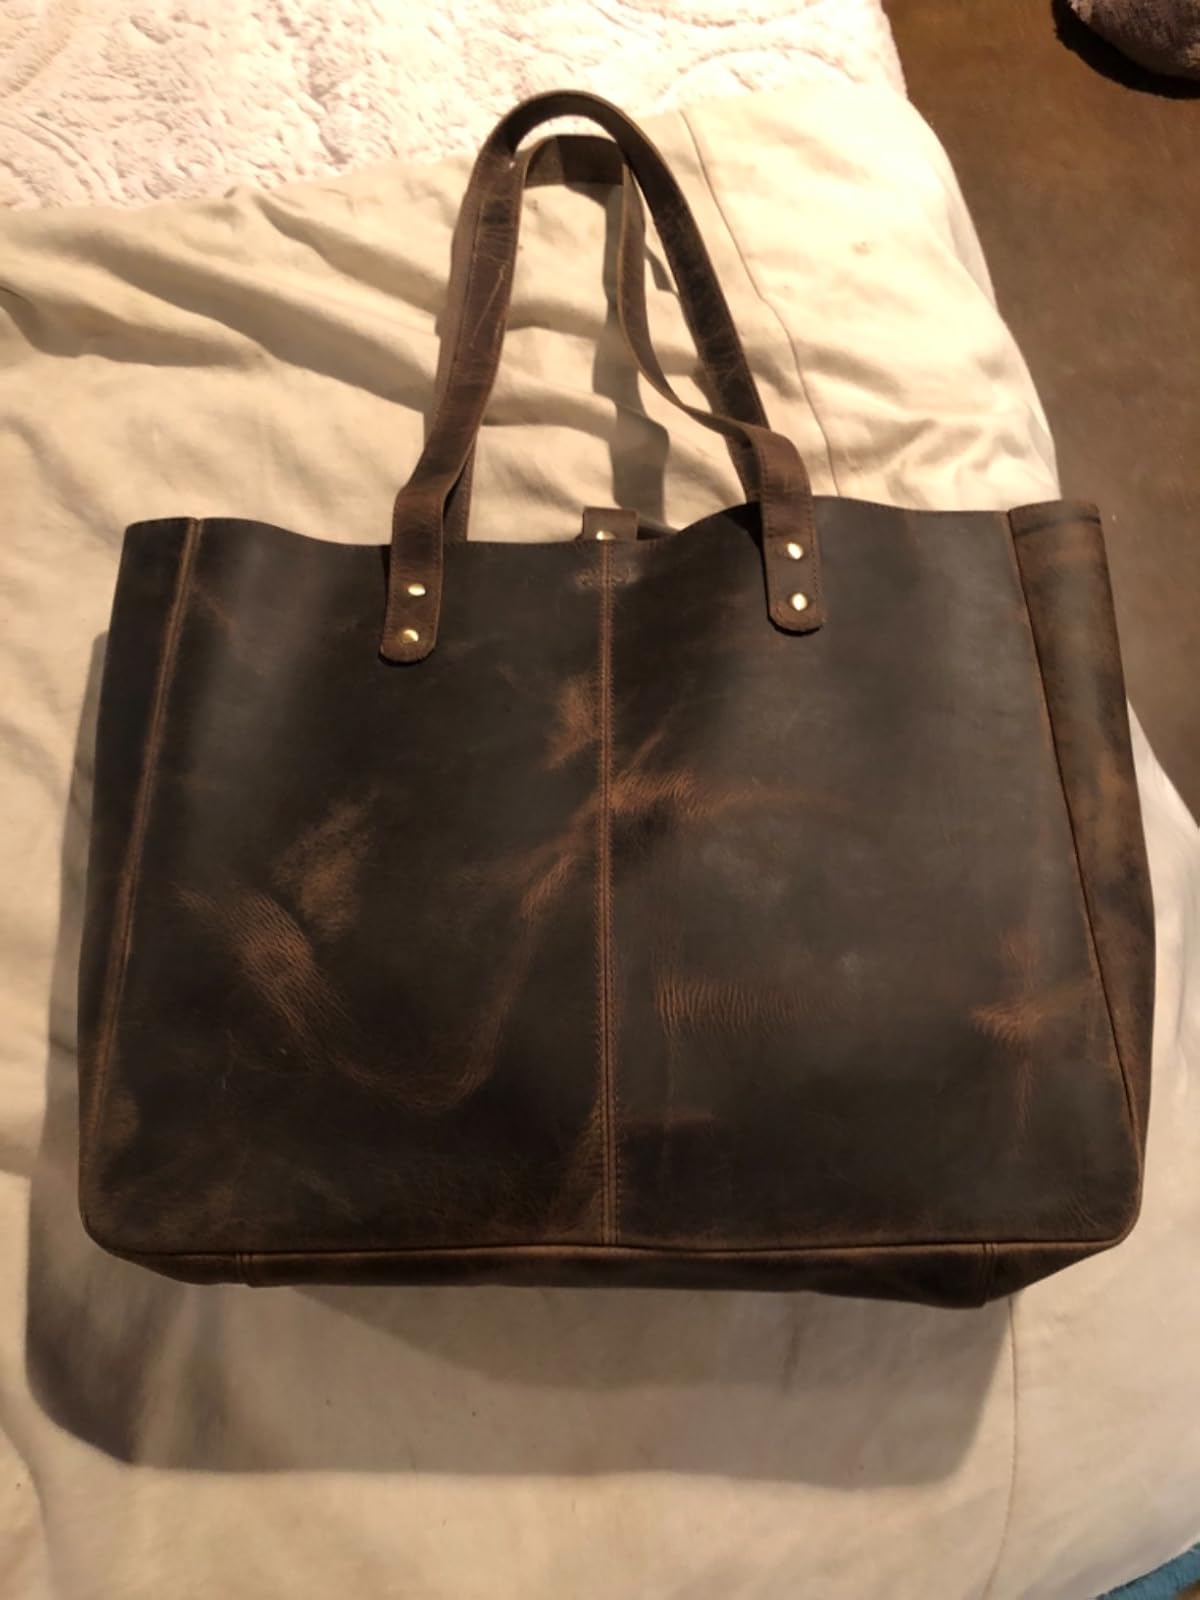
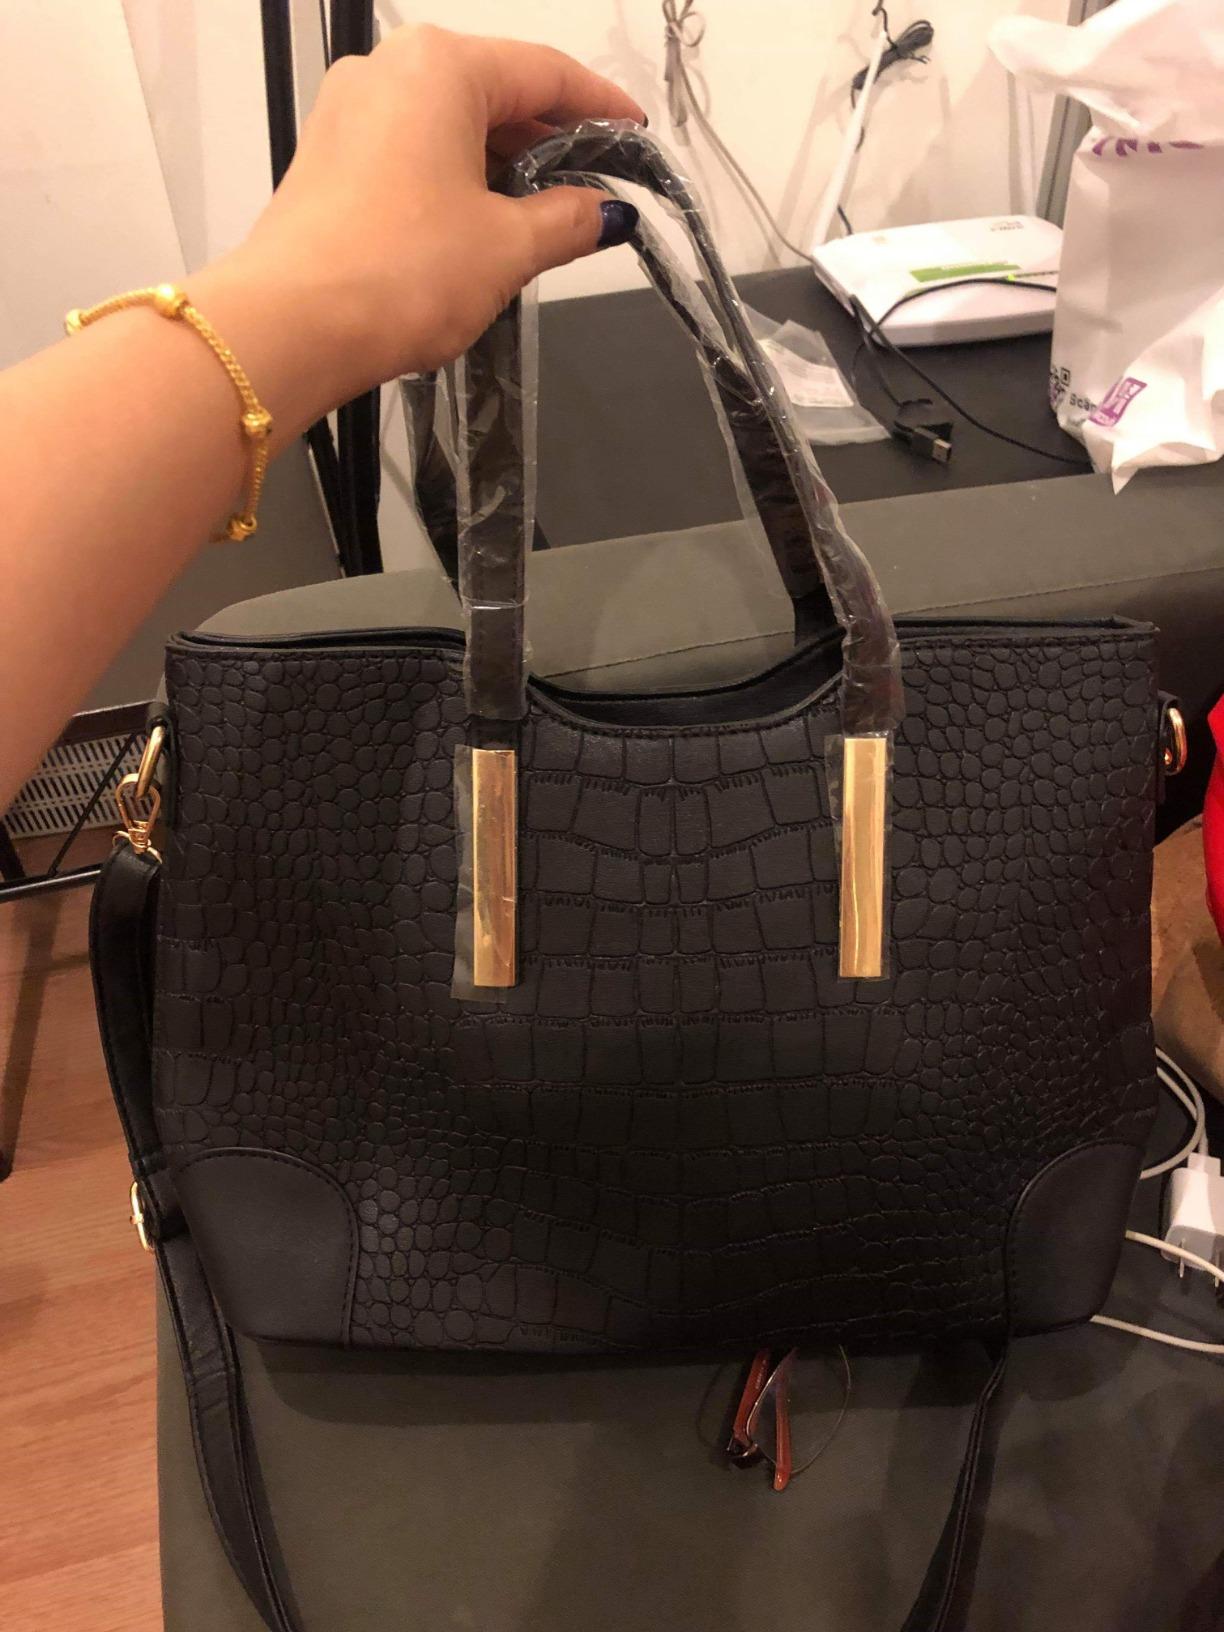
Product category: accessories_handbag
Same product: no